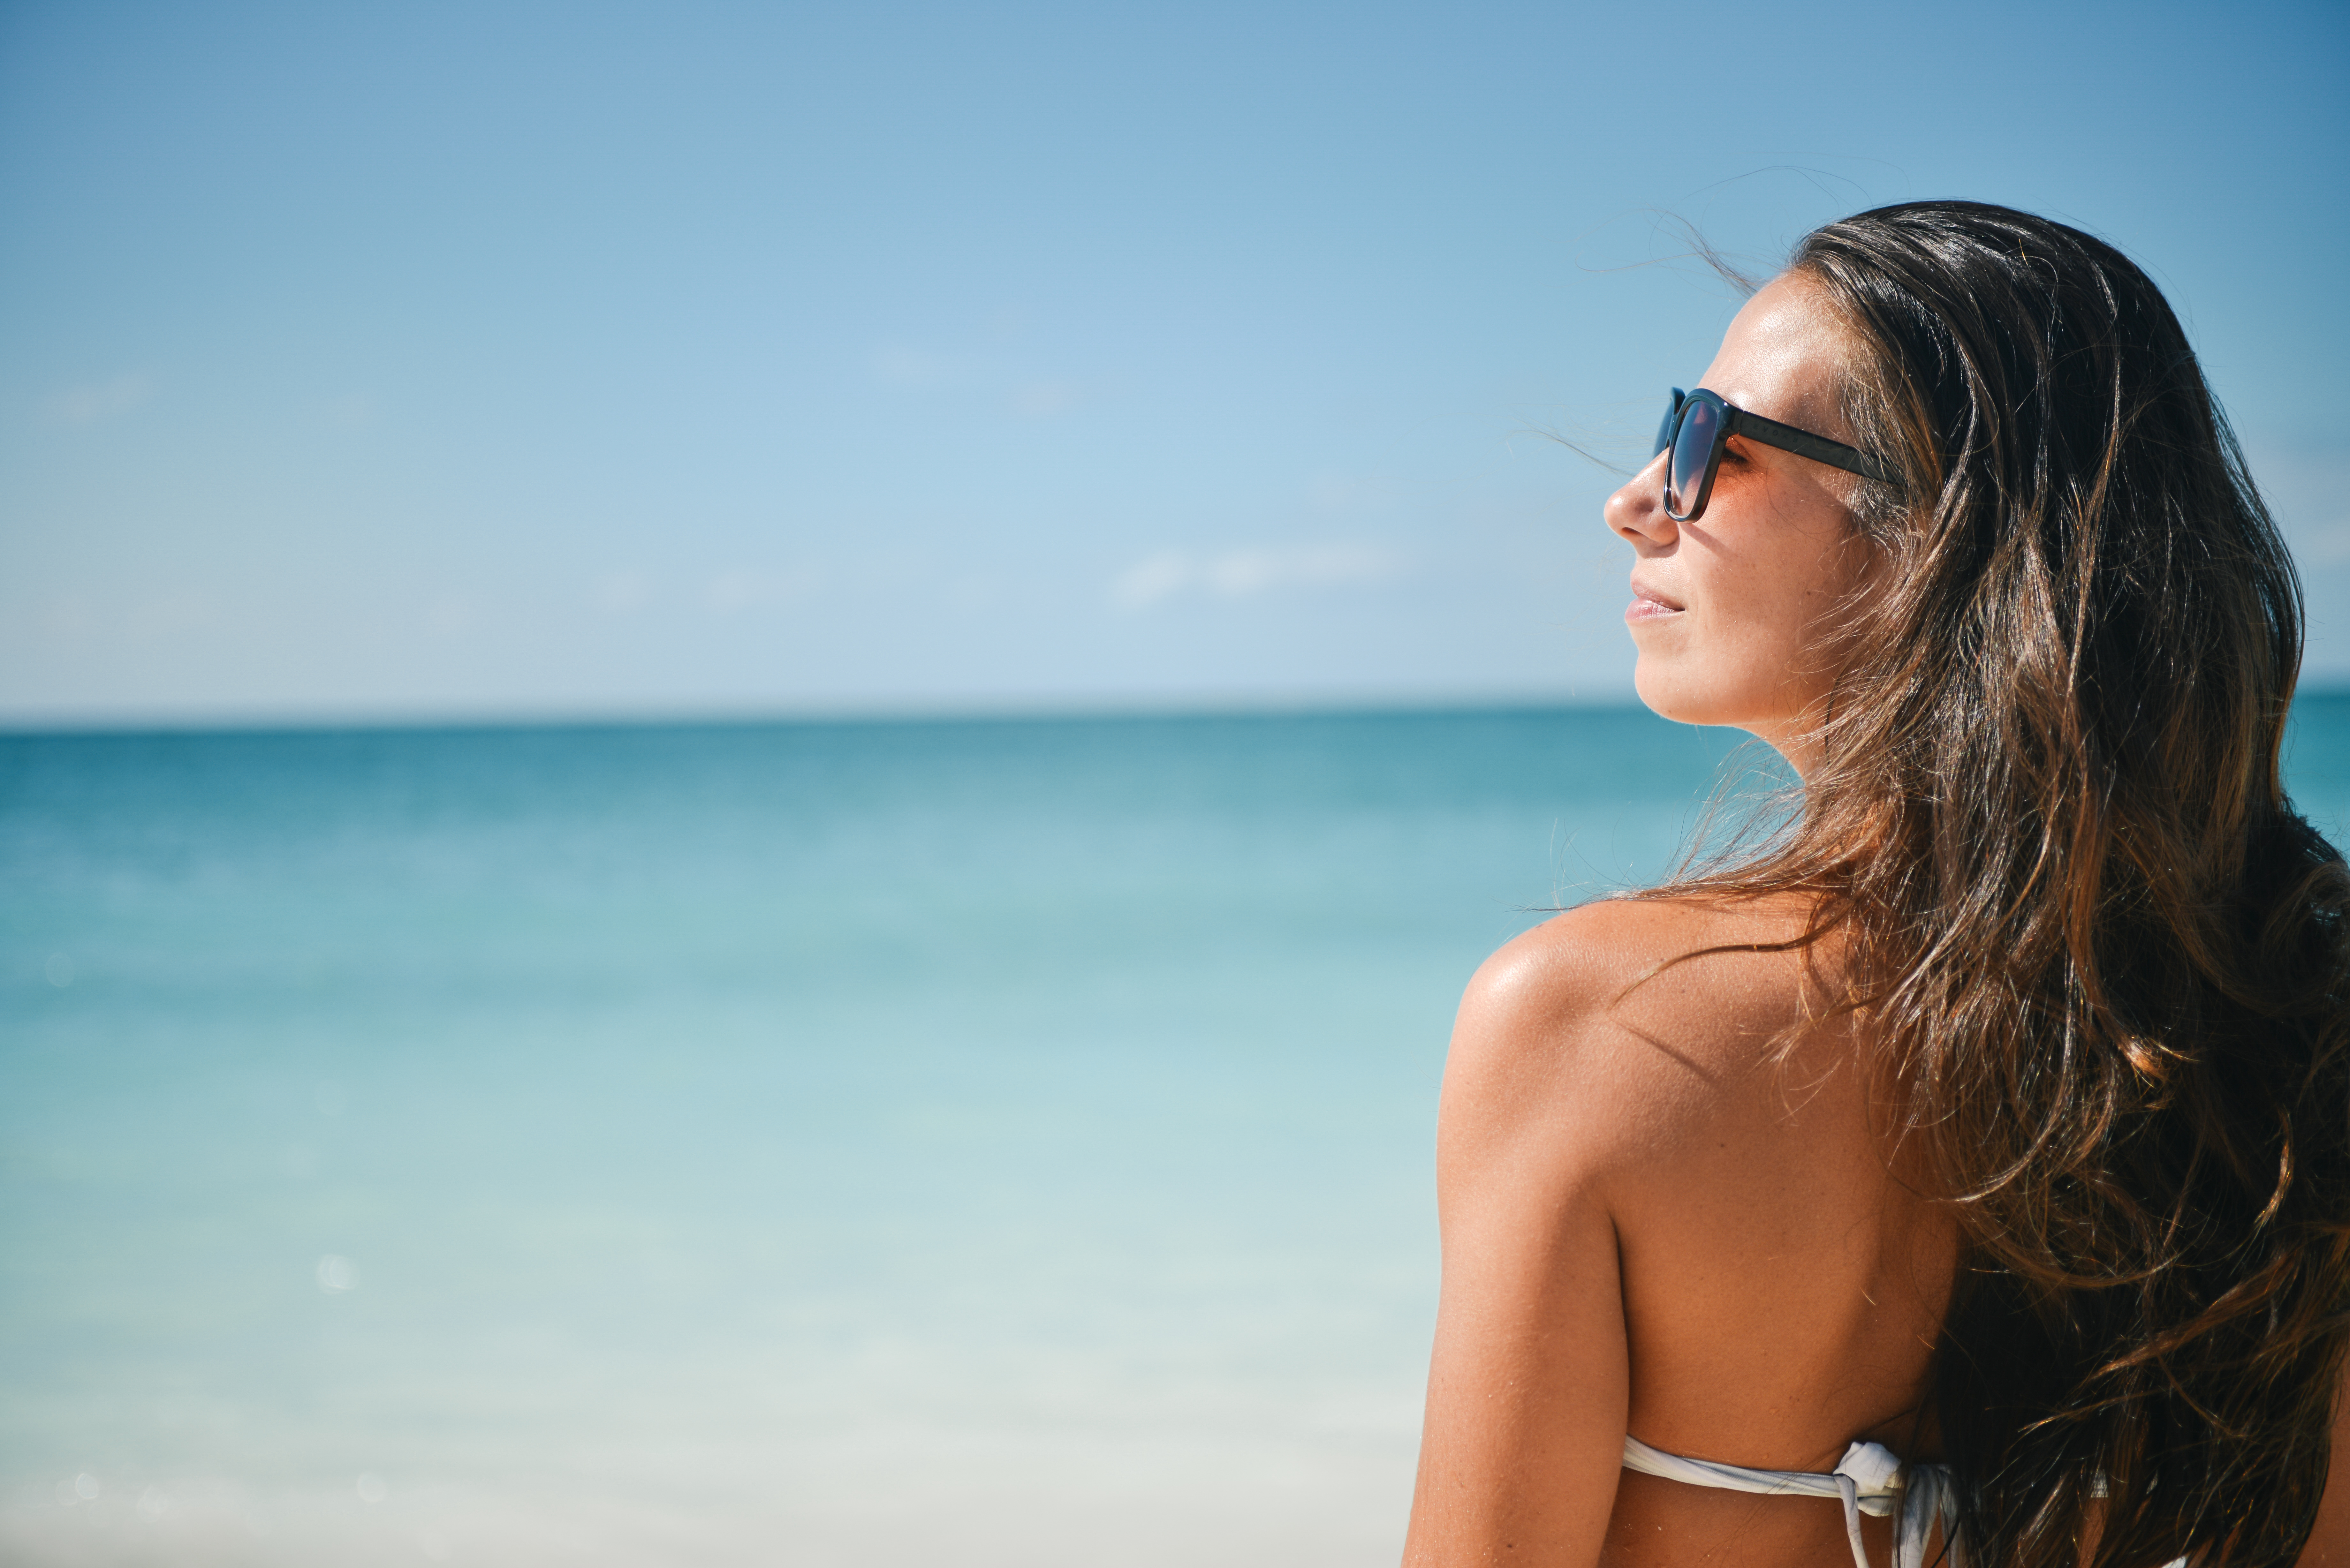
beach, sea, person, girl, woman, hair, sunlight, summer, vacation, sunbathing, brunette, portrait, model, holiday, blue, clothing, leisure, swimwear, sunny, dress, sunglasses, glasses, photograph, beauty, photo shoot, portrait photography, sun tanning, whitespace